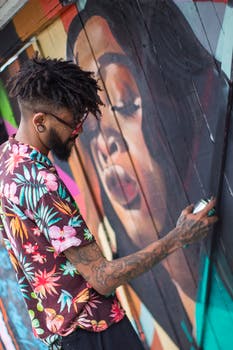
Label: No Watermark